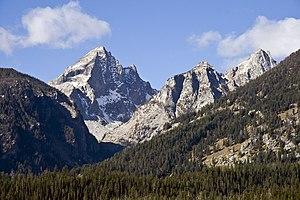
Fourche sud de l'Avalanche Canyon dans le parc national de Grand Teton, à proximité du ranch des grimpeurs. Les pics sont Buck Mountain à gauche et le mont Wister à droite
Avalanche Canyon est situé dans le parc national de Grand Teton, dans l'État américain du Wyoming. Le canyon a été formé par des glaciers qui se sont retirés à la fin de la dernière aire glaciaire il y a environ 15 000 ans, laissant derrière une vallée en forme de U. Le lac Snowdrift et le lac Taminah sont situés à la tête du canyon.
Le parc national de Grand Teton, ou Grand Teton National Park en anglais, est un parc national américain situé au nord-ouest de l'État du Wyoming, aux États-Unis.
Une vallée glaciaire, vallée en auge ou vallée en U est un type de vallée caractéristique des régions de montagnes qui ont été affectées par une glaciation régionale. Elles résultent du travail d’écoulement en bloc des glaciers, emplissant tout le fond de la vallée et l’érodant par surcreusement. Les vallées glaciaires se définissent par leur profil transversal, mais surtout par profil longitudinal fait d'une succession de paliers et de ressauts. Dans la plupart des cas, les vallées glaciaires correspondent à des héritages des glaciations pléistocènes où de puissants icestreams en provenance des hauts massifs ont utilisé ces axes préexistants pour se diriger vers les piémonts. Ils se sont souvent réunis dans de très grandes vallées longitudinales comme les vallées de l’Isère, du haut Rhône, du haut Rhin, de l’Inn, de l’Enns, de la Drave, où se concentrait la glace. Comme l’ont souligné P. & G. Veyret, c’est cette exceptionnelle puissance de transport et de réaménagement qui a permis l’élargissement, le creusement et le surcreusement de ces vallées et qui confèrent aux vallées alpines une « surprenante maturité » par rapport à l’extrême jeunesse du massif.